John F. Murtaugh

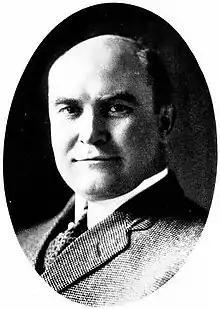
John F. Murtaugh (1916)

John Francis Murtaugh (February 6, 1874 in Elmira, Chemung County, New York – December 1, 1918 in Manhattan, New York City) was an American lawyer and politician from New York.